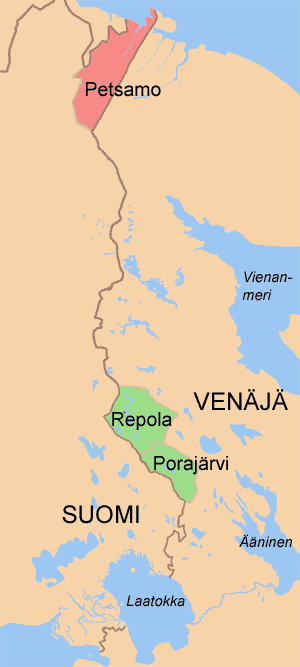
Freden i Tartu (Sovjetunionen-Finland) / Fredsforhandlingerne
Grænserne fra fredsaftalen i Tartu.
Fredsaftalen i Tartu undertegnedes af Finland og Russiske SFSR i Dorpat den 14. oktober 1920. I aftalen enedes man om grænsedragningen mellem landene og om at stoppe krigen mellem de to lande.